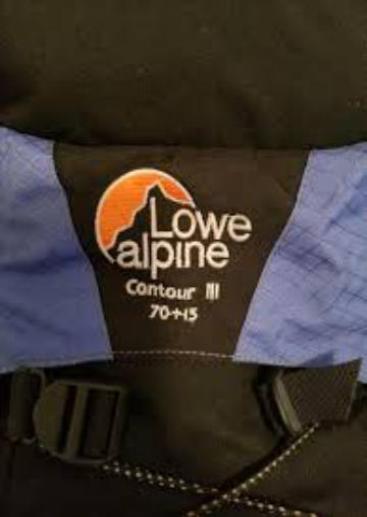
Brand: lowe alpine
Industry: Sports